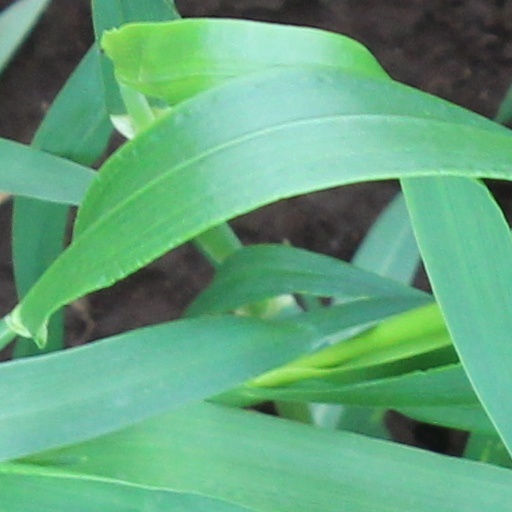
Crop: wheat